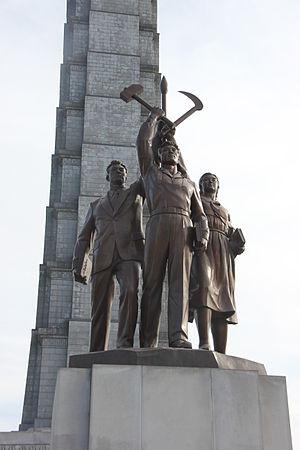
Au lendemain de la capitulation du Japon le 15 août 1945, Kim Il-sung, qui avait dirigé l'Armée révolutionnaire populaire coréenne dans la résistance communiste coréenne à l'occupation japonaise, s'impose comme le principal dirigeant du pays en tant que secrétaire général du Parti du travail de Corée, issu de la fusion du Parti communiste et du Parti néo-démocratique de Corée.